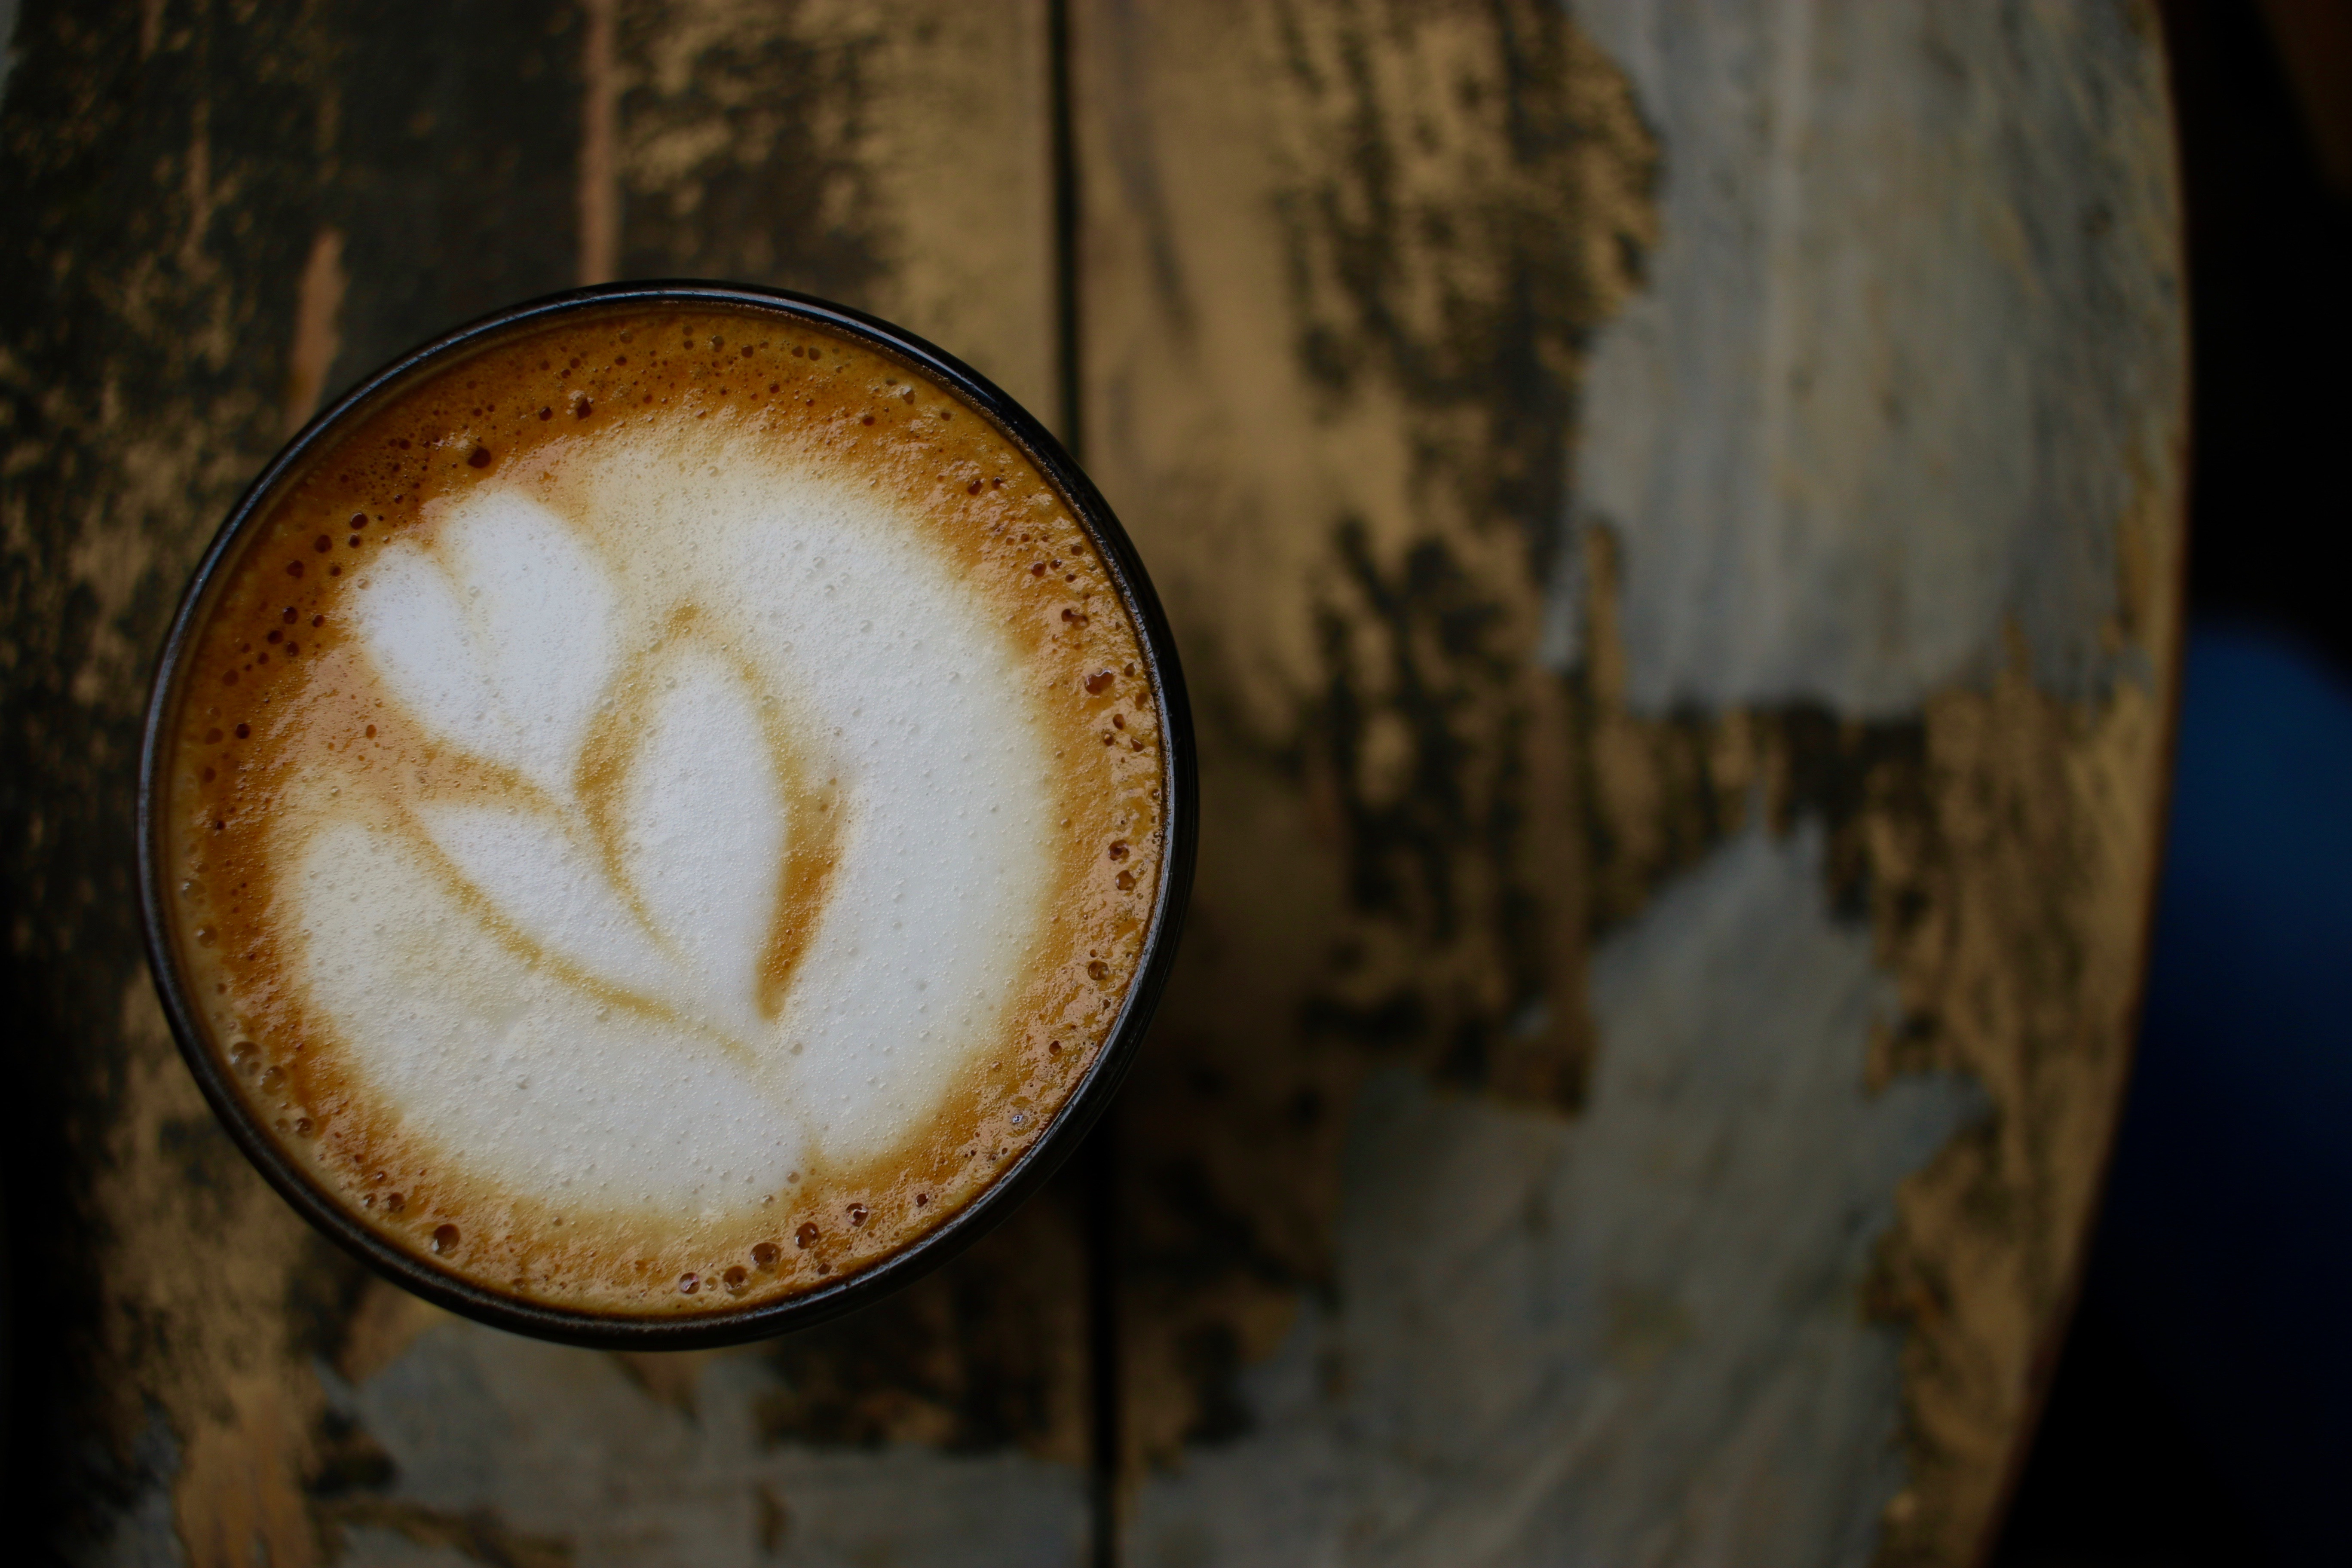
coffee, cup, latte, cappuccino, beverage, drink, close up, macro photography